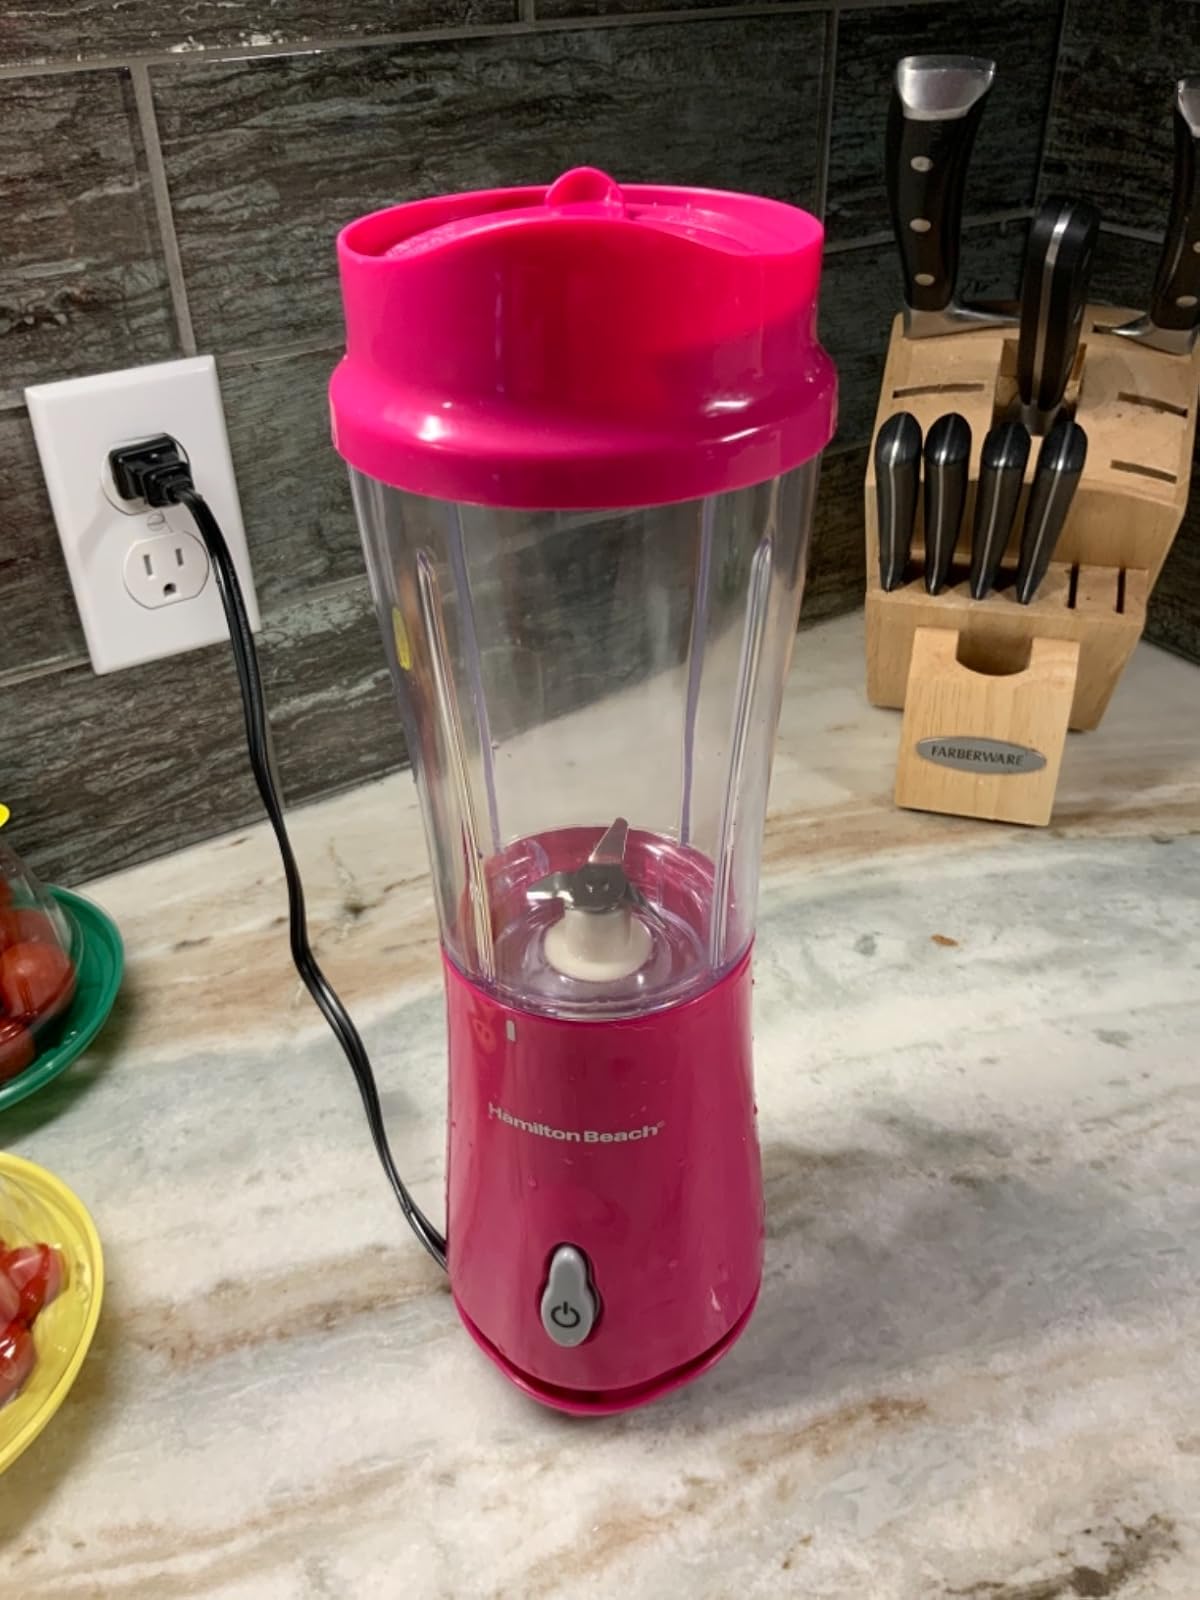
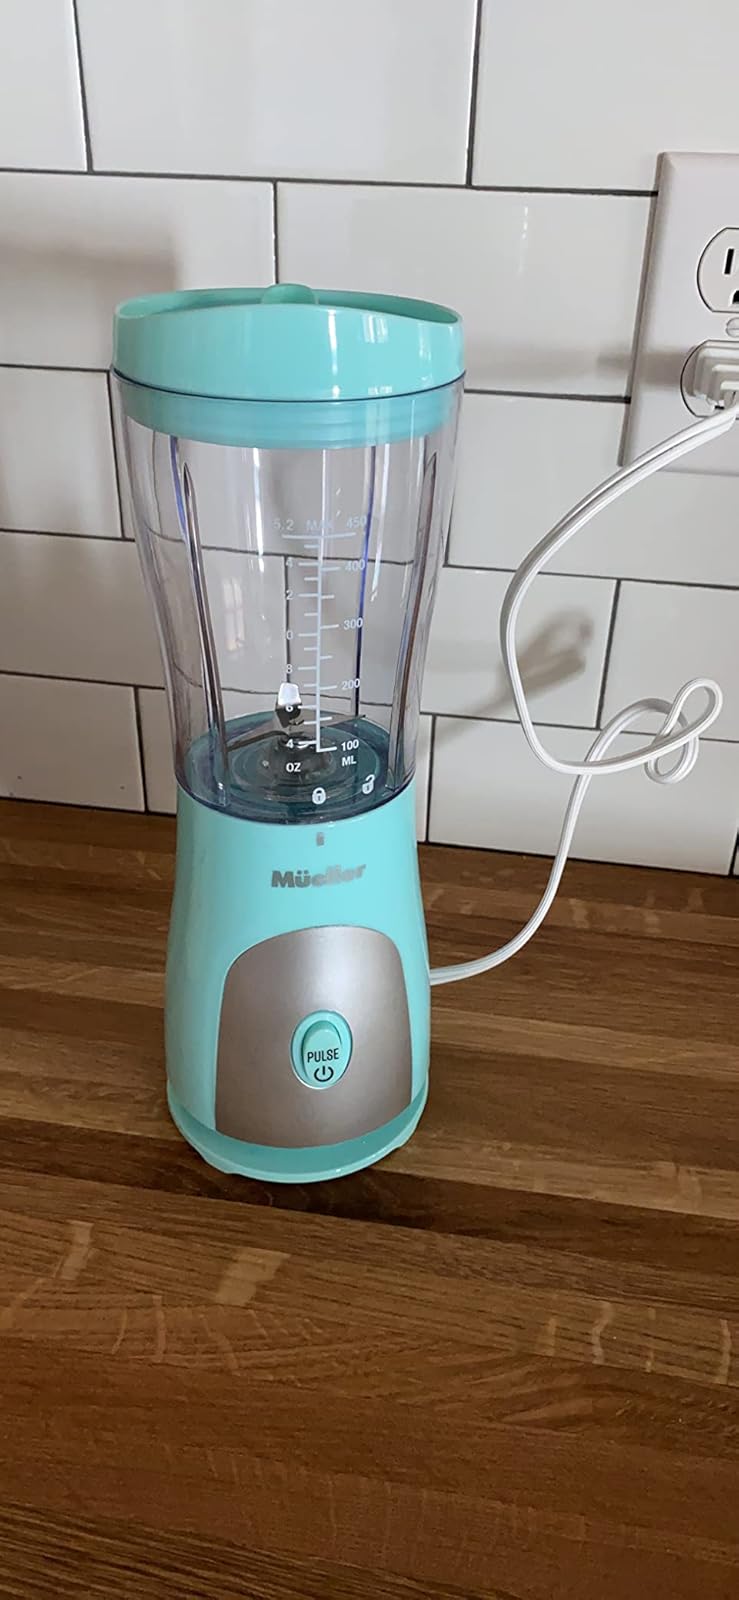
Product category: items_blender
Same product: no